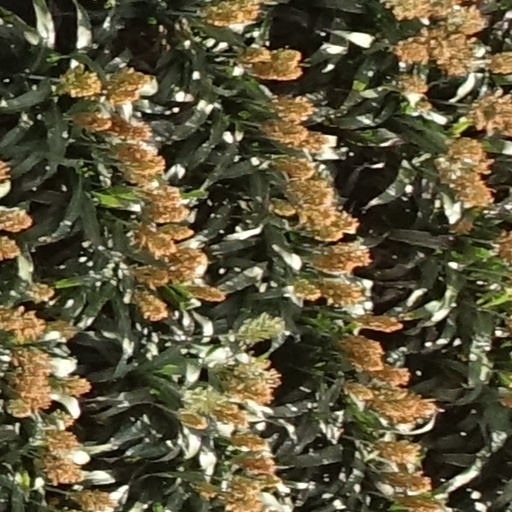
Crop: sorghum